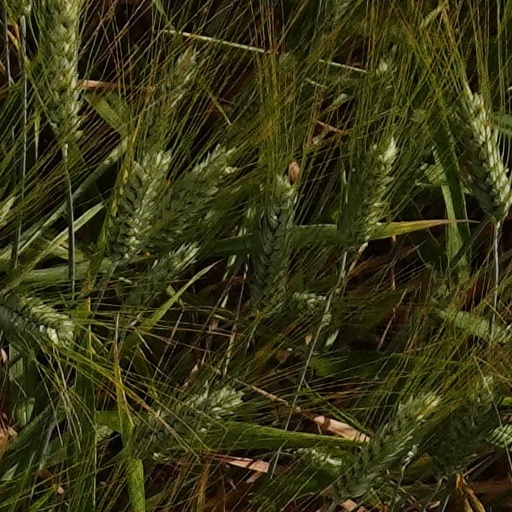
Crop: wheat